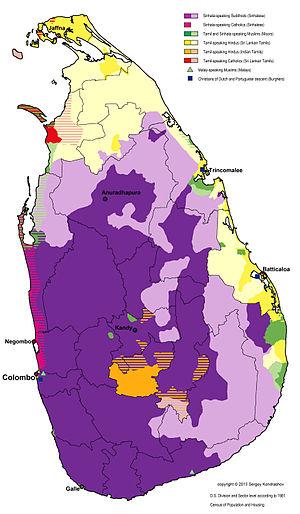
Le Sri Lanka a pour langues officielles le cingalais et le tamoul. La première appartient à la branche indo-aryenne des langues indo-européennes, tandis que la seconde appartient aux langues dravidiennes. Chacune possède son propre système d'écriture : l'alphasyllabaire cingalais et l'alphasyllabaire tamoul.